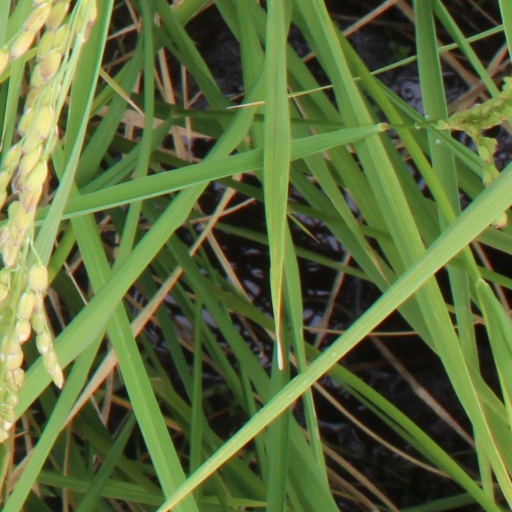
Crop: rice